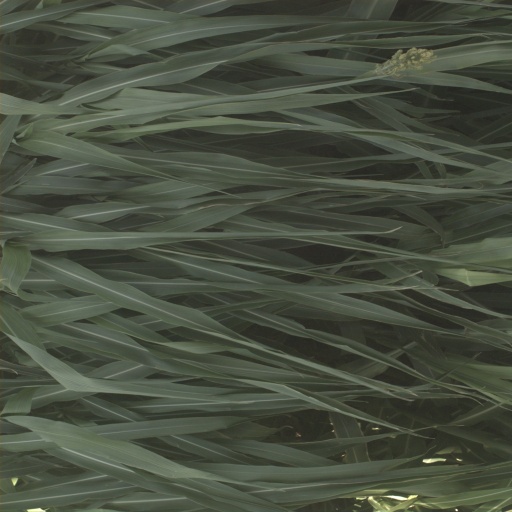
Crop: sorghum